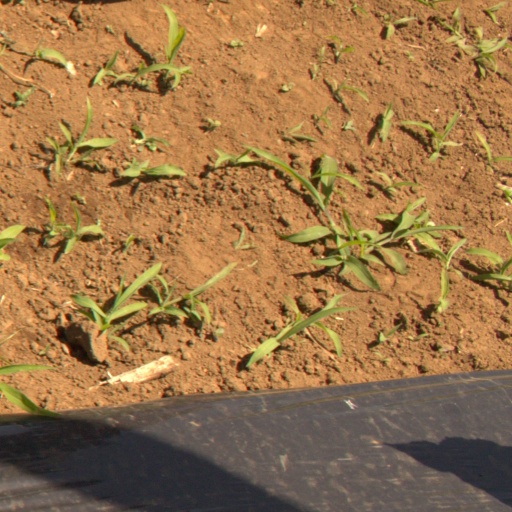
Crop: Jerusalem artichoke